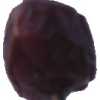
Label: dates